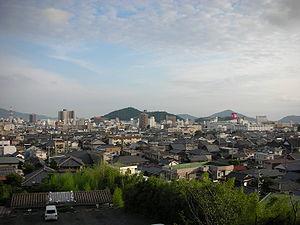
Hōfu est une ville située dans la préfecture de Yamaguchi, au Japon.